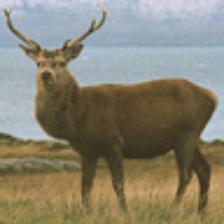
Label: NonHuman